Answer in natural language. How many Windows are visible in the scene? Choose between the following options: 3, 0, 1, 2 or 4
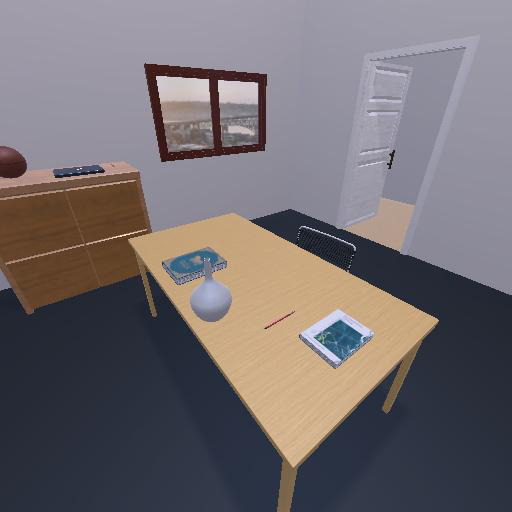
<answer>1</answer>